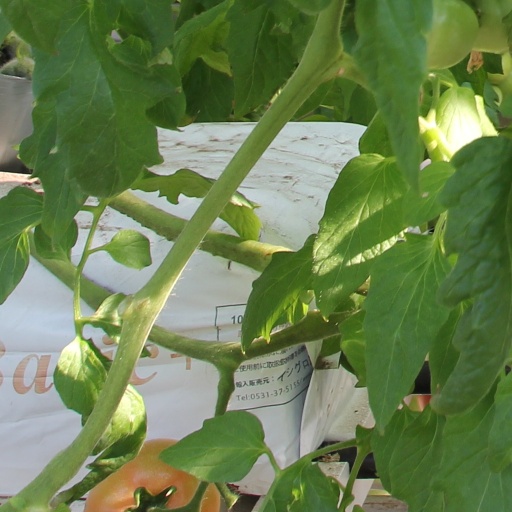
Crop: tomato